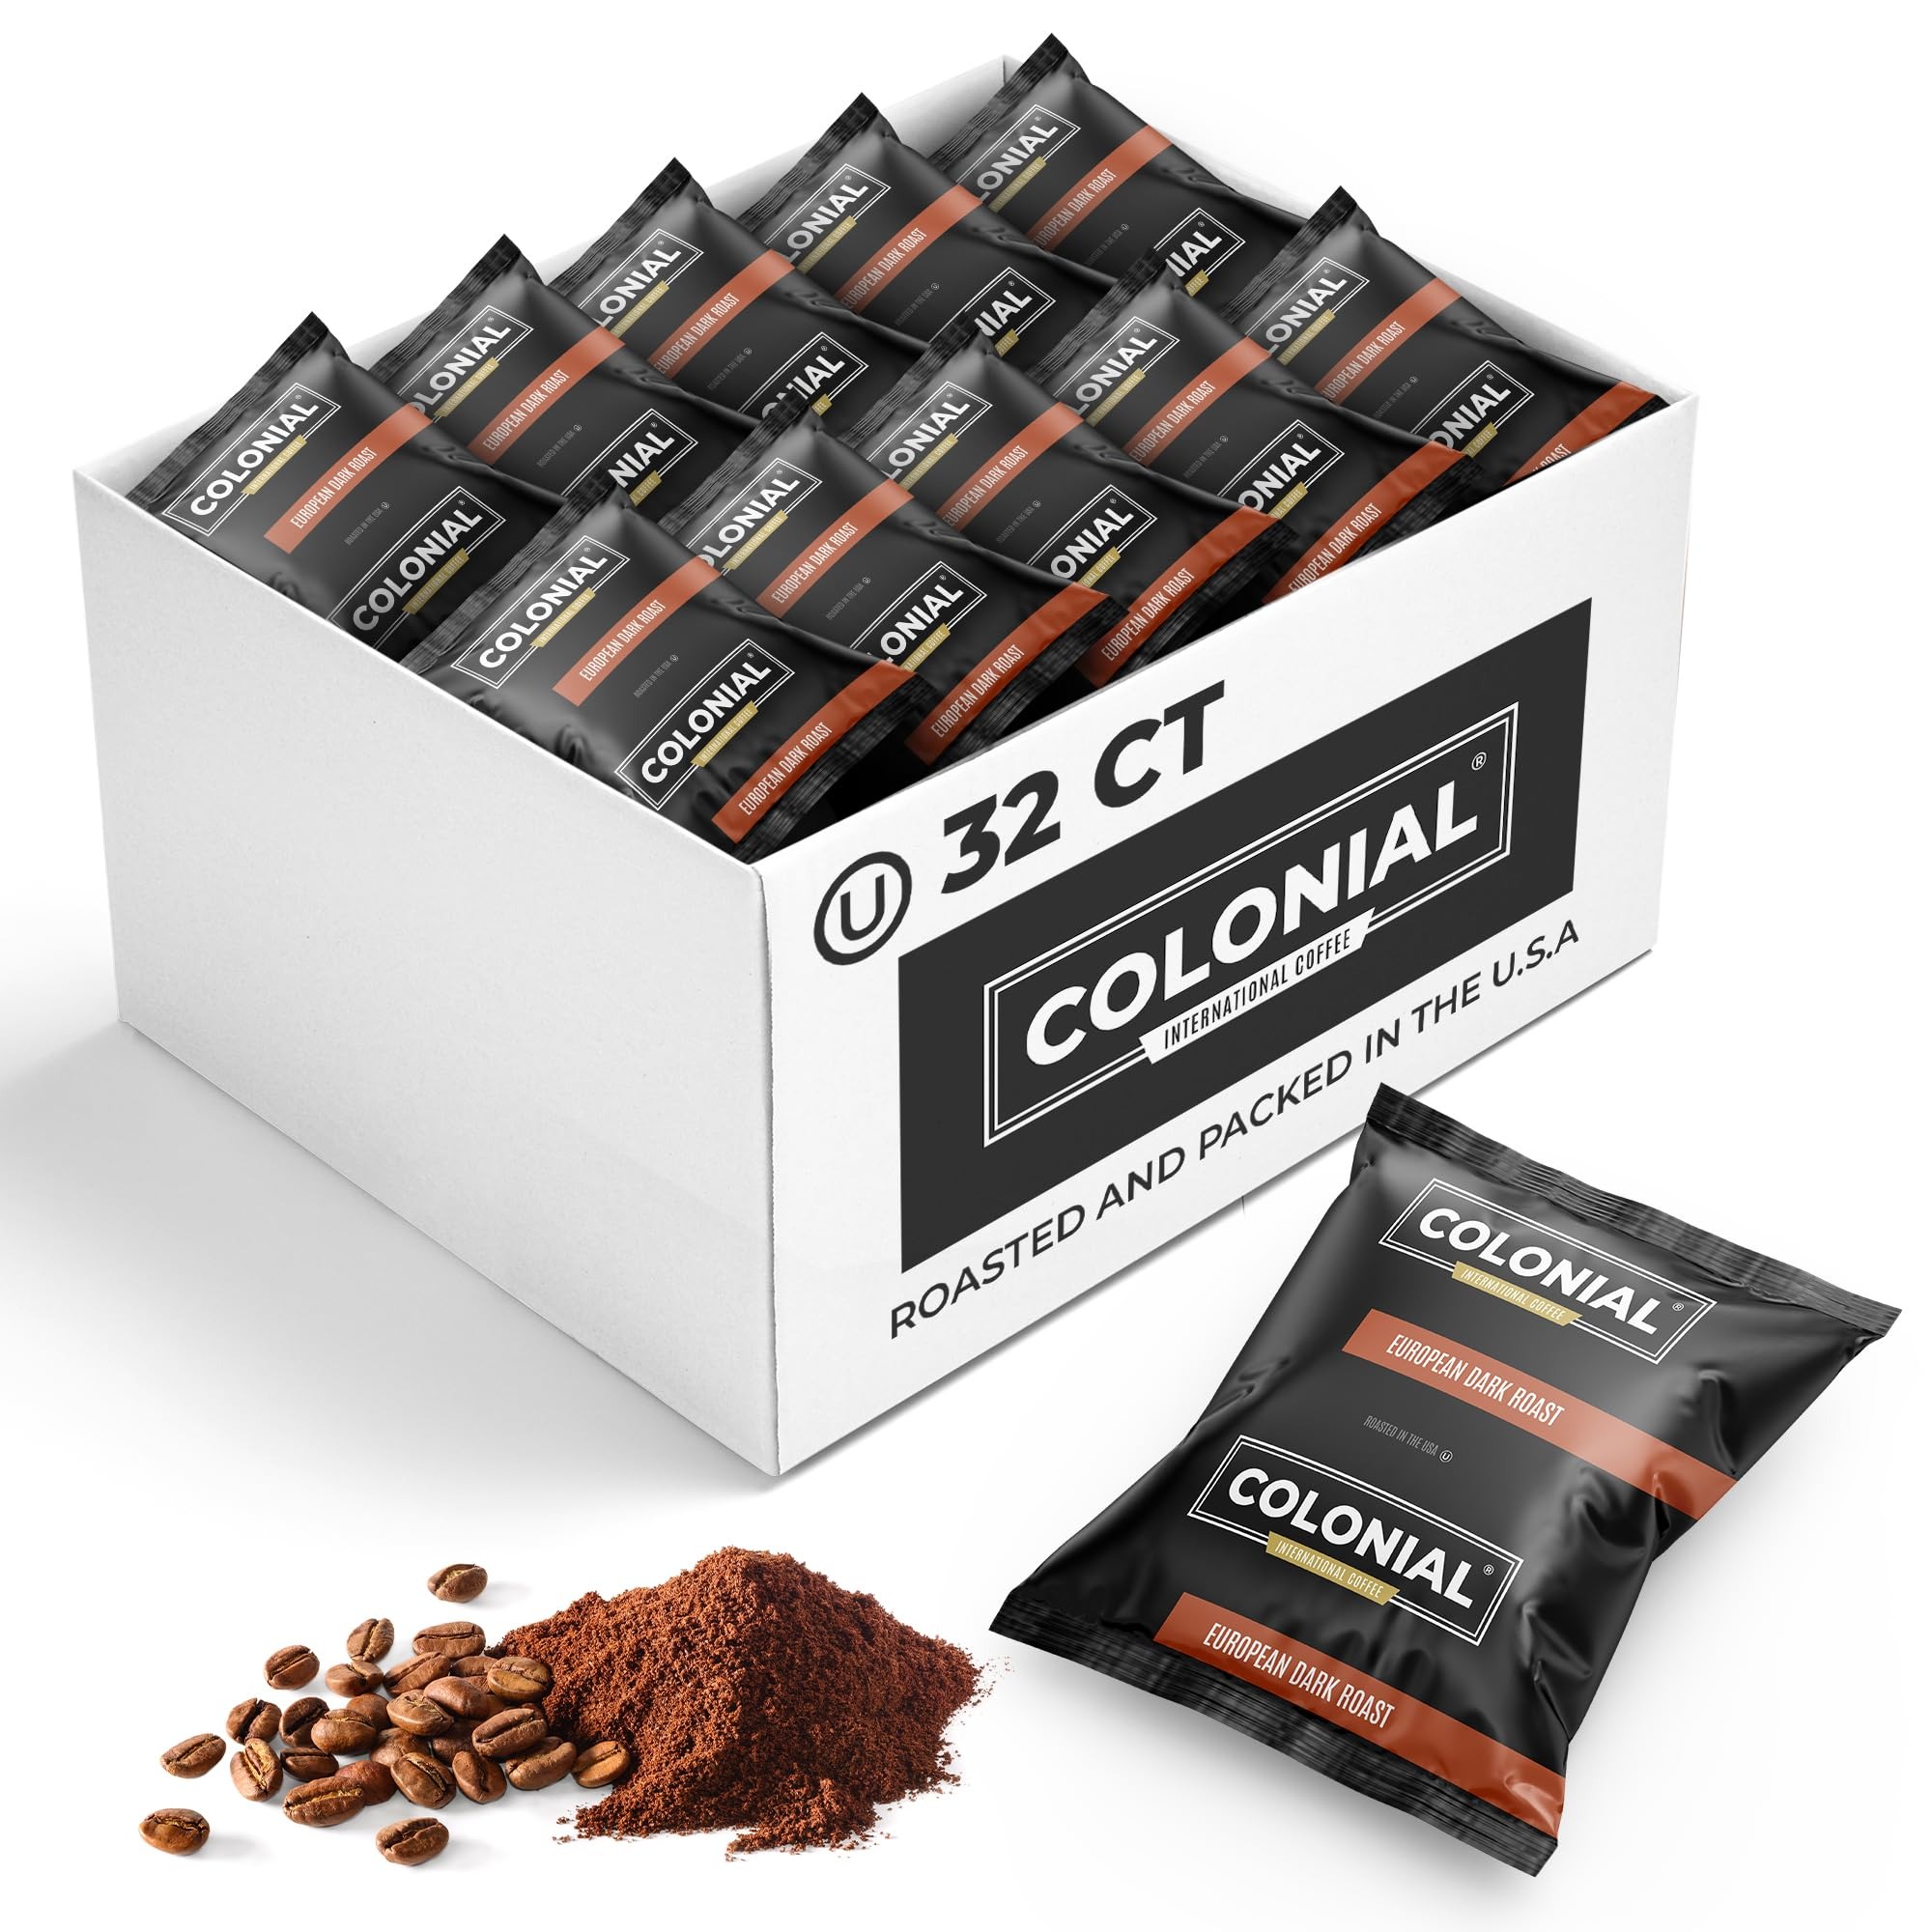
Item Name: Colonial Coffee Packets, Pre Ground Coffee Packs, Decaf Colombian Medium Roast, Bulk Single Pot Bags for Drip Coffee Makers, 2.5 Ounce (Pack of 32)
Bullet Point 1: PREMEASURED COFFEE POUCHES FOR BREWING A SINGLE POT – Easy & simple to brew. Each portioned frac pack is filled with 2.5 ounces of coffee. Our packets yield approximately 50-64 fl ounces of drip coffee (10 or 12 cup pot) depending on desired strength. The individual fraction packs keep your coffee fresh for longer! Works great in any model of commercial drip coffee brewers, machines, pots, and urns.
Bullet Point 2: DECAF COLOMBIAN GROUND COFFEE – This Arabica decaffeinated coffee bean from Colombia is grown at high mountain altitudes and is the finest in the region. Our Colombian beans are freshly roasted and ground before being packed.
Bullet Point 3: MEDIUM ROASTED COFFEE - Our roasting process ensures a strong, bold taste that is also very well balanced and smooth. Delivers a rich, mild, and full-bodied taste that is great to drink black or with cream and sugar.
Bullet Point 4: COMMERCIAL BULK COFFEE USE – Sold in 32, 60, or 100 count box sizes. Our fresh coffee packs work with any in-house drip coffee brewing machine model and are food service friendly - works well in airpot coffee dispensers, thermal or insulated thermos dispensers. They are great for parties, offices, stores, cafes, hospitals, airbnb, hospitality supplies, motels, schools, hotels, businesses, and restaurants.
Bullet Point 5: ROASTED & PACKED IN THE USA – Colonial Coffee Roasters (located in Miami, FL) was founded in 1945, our legacy spans three generations of pride, heritage, expertise, & tradition.
Product Description: Coffee
Value: 80.0
Unit: Ounce

Price: 49.99